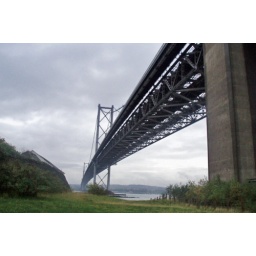
under the forth road bridge